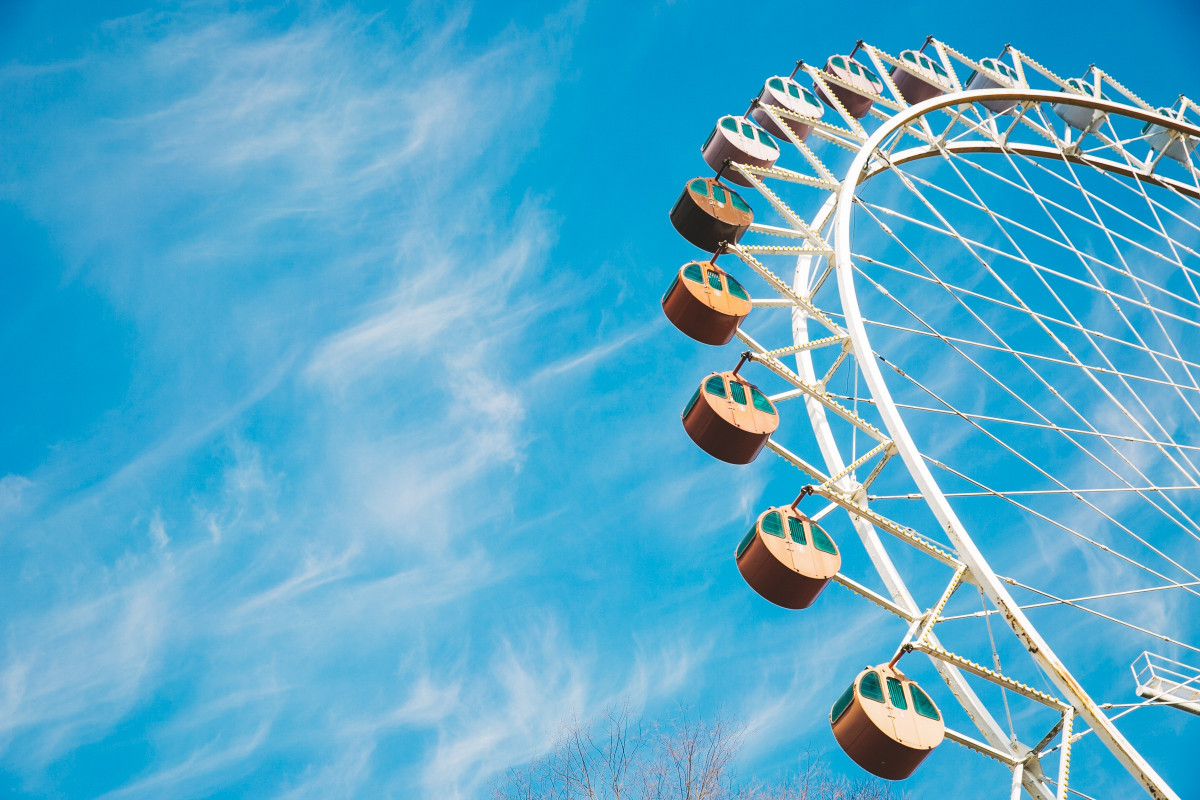
Tags: sky, wind, ferris wheel, amusement park, blue, extreme sport